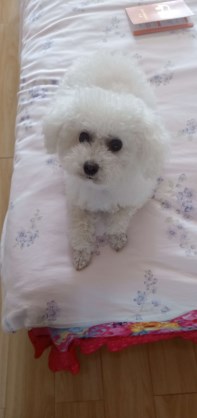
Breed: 7449-n000128-teddy